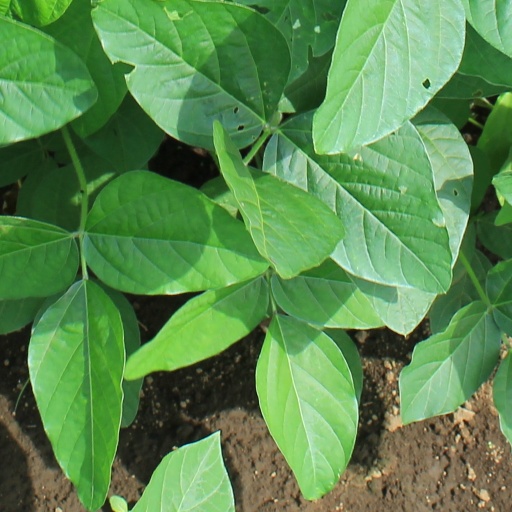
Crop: soybean